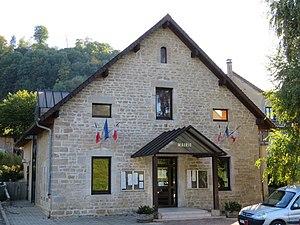
Mairie de l’Étoile (Jura).
L'Étoile est une commune française située dans le département du Jura en région Bourgogne-Franche-Comté. Le village est réputé pour ses vins en Franche-Comté et dans une moindre mesure dans le reste de la France. Le travail de la vigne est la principale activité de cette jolie bourgade avec ses vieilles maisons vigneronnes, ses trois châteaux et ses lavoirs.